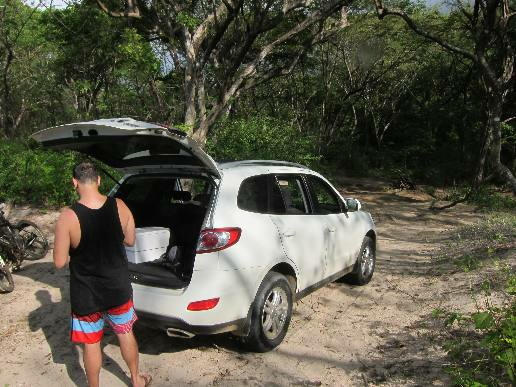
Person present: Yes